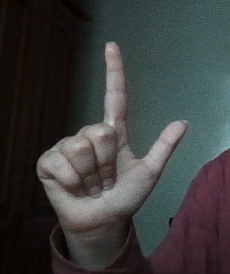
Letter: laam